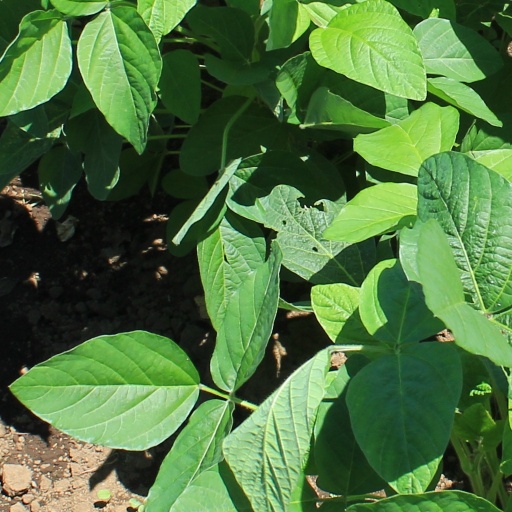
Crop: soybean